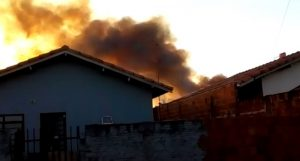
Fire: no
Smoke: yes